Gisele Bündchen

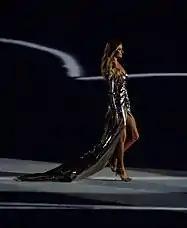

In 2000, Bündchen appeared on 37 international "Vogue" covers, including three in the American edition. In January 2000, Bündchen was featured on the covers of the U.S. and British editions of "Vogue". For spring 2000 fashion week, she opened shows for Marc Jacobs, Michael Kors, Dolce & Gabbana, Christian Dior, and Valentino in New York, Milan and Paris. From 1998 to 2003, Bündchen was in 11 consecutive Dolce & Gabbana fashion campaigns. From 2006 to 2009 she became the face of Dolce & Gabbana's fragrance "The One". Bündchen retired from the runway after signing a five-year contract with Victoria's Secret.